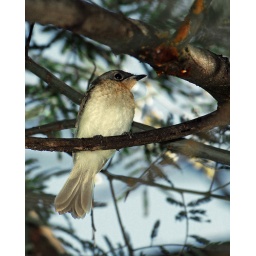
Royal National Park, N.S.W., Australia. This bird is the offspring of the male and female in the previous two photos.